Michaela Dietz

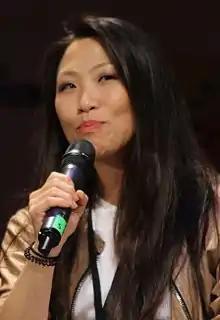
Dietz at the 2016 Florida Supercon

Michaela Dietz (born November 1, 1982) is an American voice actress whose professional career started in 2005. She voiced the character of Riff on the PBS children's television series "Barney & Friends", Amethyst on the Cartoon Network television series "Steven Universe" and "Steven Universe Future", Dolly Dalmatian on Disney Channel's "101 Dalmatian Street", Pita in "Fallout 76," Vee on Disney Channel's "The Owl House," and Darryl McGee on Disney Channel's "The Ghost and Molly McGee."